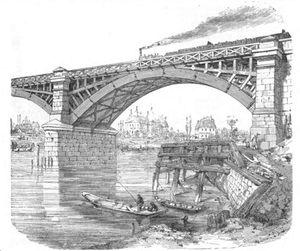
Les ponts ferroviaires de Maisons-Laffitte sont un ensemble de deux ponts successifs situés sur la ligne Paris-Le Havre, assurant le franchissement de la Seine entre les communes de Maisons-Laffitte et Sartrouville dans le département des Yvelines, en s'appuyant sur l'île de la Commune. Le premier pont, à une seule arche, franchit le petit bras de la Seine entre la rive gauche et l'île de la Commune, et le second, à cinq arches, franchit le grand bras entre l'île et la rive droite du fleuve
La monarchie de Juillet est le nom donné au régime politique du royaume de France entre 1830 et 1848. Instaurée le 9 août 1830 après les émeutes dites des « Trois Glorieuses », elle succède à la Restauration. La branche cadette des Bourbons, la maison d’Orléans, accède alors au pouvoir. Louis-Philippe Iᵉʳ n’est pas sacré roi de France mais intronisé roi des Français. Son règne, commencé avec les barricades de la révolution de 1830, est troublé par plusieurs soulèvements vite maîtrisés, républicains à Paris, légitimiste dans l'Ouest, une tentative avortée de coup d'État bonapartiste à Strasbourg, qui ne remettent guère en cause la paix intérieure. La monarchie de Juillet, qui a été celle d’un seul roi, fait suite à la monarchie dite « conservatrice » que constitue la Restauration entre 1814 et 1830. Plus libérale que celle qui la précède, elle est marquée par une renonciation à la monarchie absolue de droit divin et un louvoiement permanent entre les factions parlementaires du « mouvement » et de la « résistance ». Louis-Philippe définit lui-même sa politique comme celle du « juste milieu ».
Le Chemin de fer de Paris à la mer désigne un projet ferroviaire élaboré dans les premiers temps du chemin de fer en France, sous la Restauration, visant à relier Paris au Havre via Rouen, avec un embranchement vers Dieppe. S’inscrivant dans les réflexions générales du gouvernement pour améliorer et accélérer les transports dans le royaume, il a pour ambition de donner à Paris les moyens de constituer une place commerciale d’envergure, tant au niveau national qu’en Europe continentale.